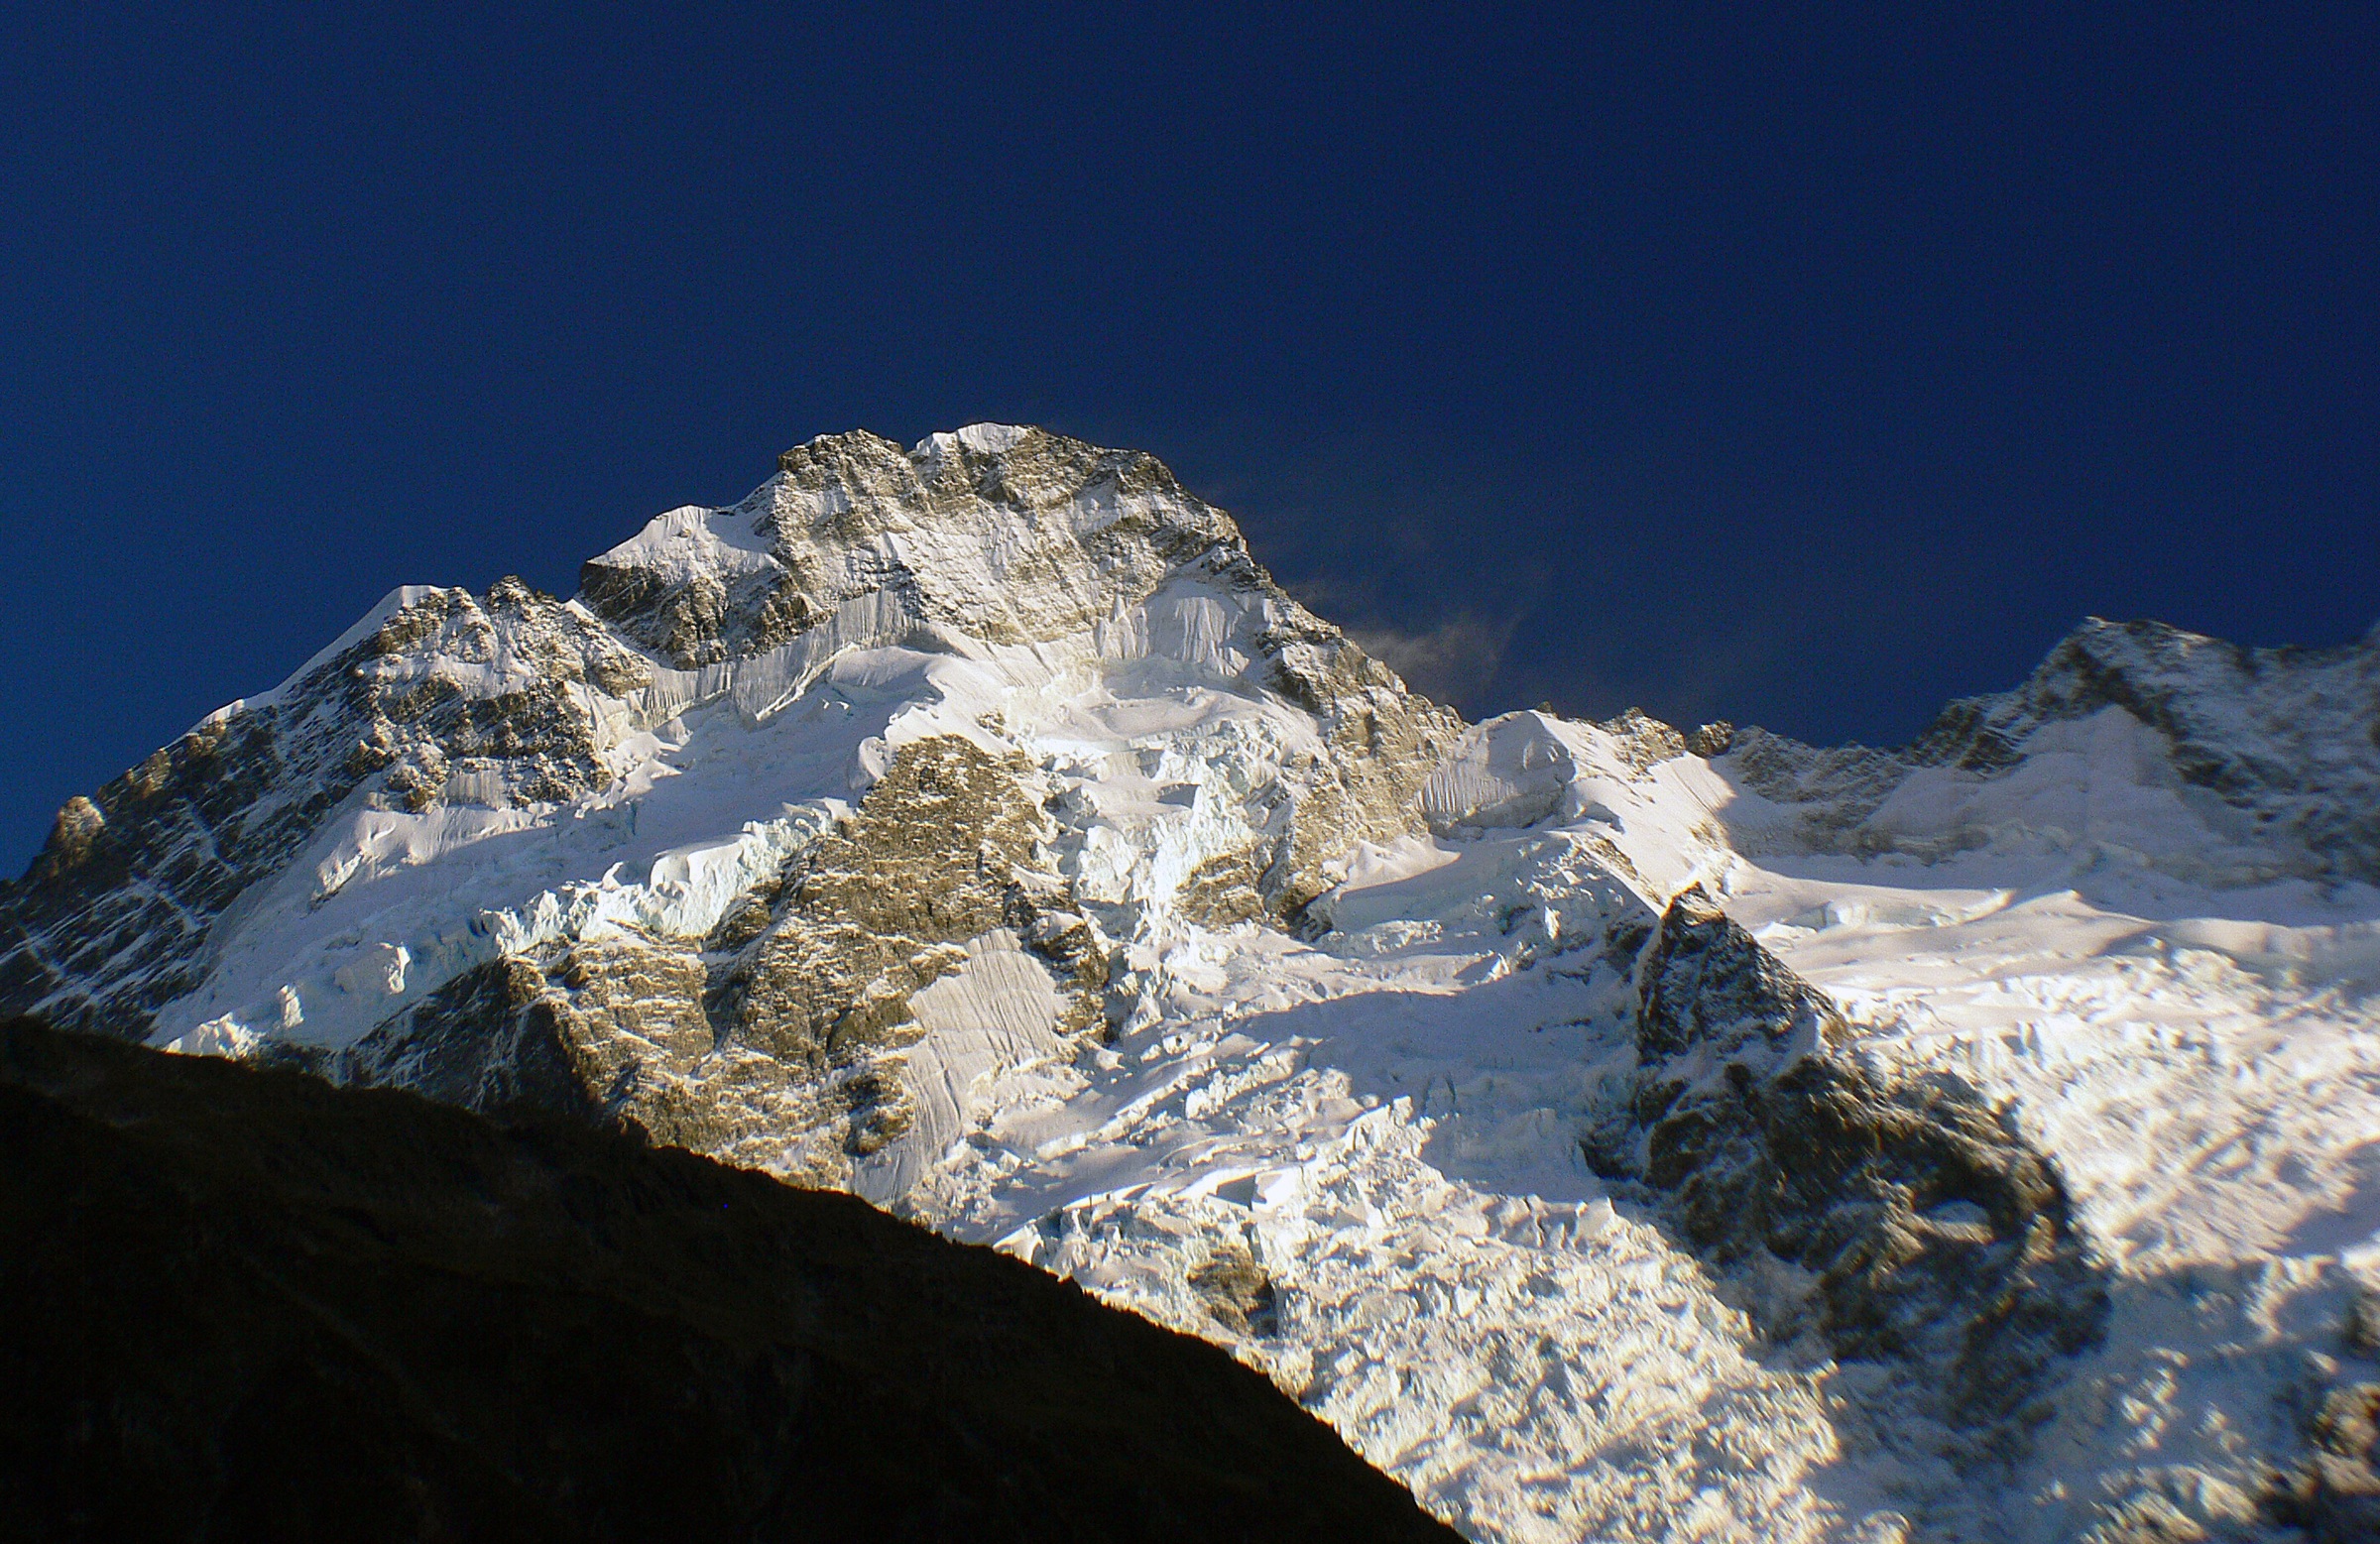
mountain, snow, winter, mountain range, ridge, summit, mountaineering, alps, newzealand, plateau, fell, cirque, mountcooknationalpark, mountsefton, mountcook, aorakimountcook, southernalpsnewzealand, grandpacifictours, landform, mountain pass, geographical feature, mountainous landforms, geological phenomenon